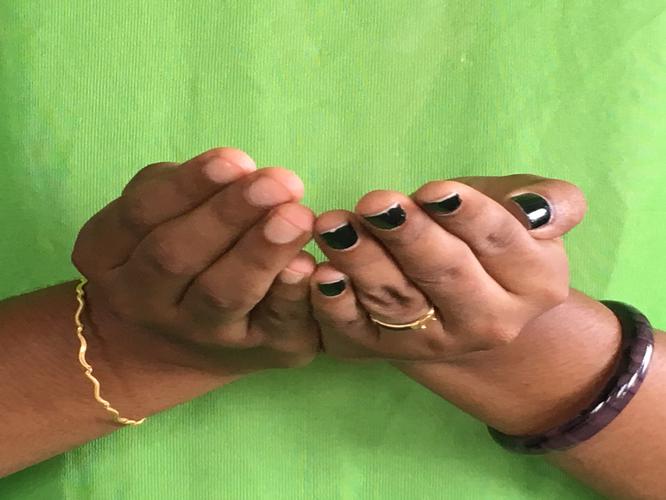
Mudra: Pushpaputa
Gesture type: double_hand